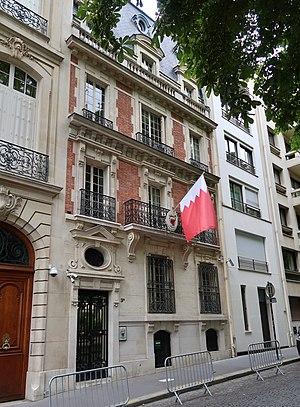
Ambassade de Bahreïn en France, 3 bis place des États-Unis (Paris, 16e).
Ceci est une liste des représentations diplomatiques de Bahreïn, à l'exclusion des consulats honoraires.
L'ambassade de Bahreïn en France est la représentation diplomatique du Royaume de Bahreïn auprès de la République française. Elle est située 3 bis place des États-Unis, dans le 16ᵉ arrondissement de Paris, la capitale du pays. Son ambassadeur est, depuis 2015, Muhammad Abdul Ghaffar Abdulla.